Gardeners' World Live

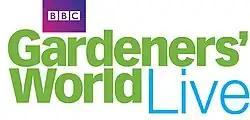

BBC Gardeners' World Live is a large multi-day gardening related consumer show held each June at the National Exhibition Centre, England, co-located with the Good Food Show Summer. Open to the general public, the BBC television programme endorsed event typically hosts celebrity focus groups and advice workshops, showcases new product announcements, show gardens, floral marquee, along with providing retail space to exhibiting parties. Exhibitors have included Thompson & Morgan, Makita tools and many more.